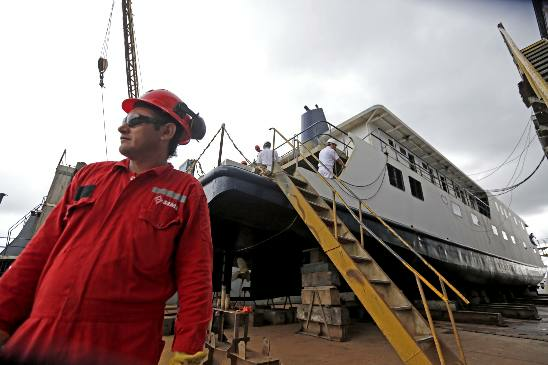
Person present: Yes